Old Church of Siġġiewi

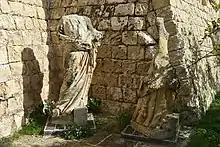
Remains of the statues of St Nicholas and St Paul

The village of Siġġiewi was recognised as a parish in 1436. The old church is believed to have been built soon afterwards in the 15th century. During a 1575 visit, Pietro Dusina mentioned that the church had two lateral altars, two small naves, a sacristy and a baptistery near the main door. A small church dedicated to the Visitation of Our Lady was located adjacent to the old parish church, while other churches dedicated to Saint Sebastian and Saint Michael were also found in the vicinity.